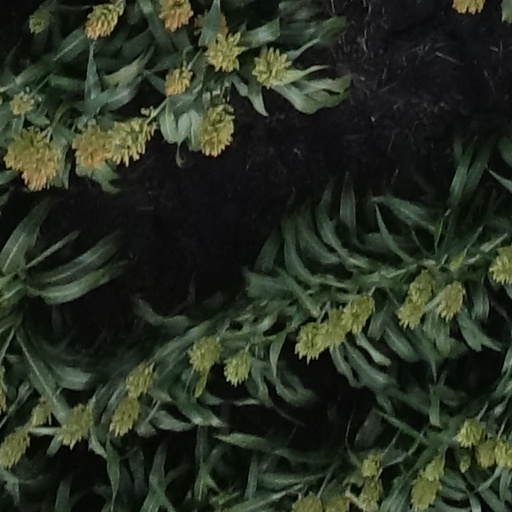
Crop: sorghum